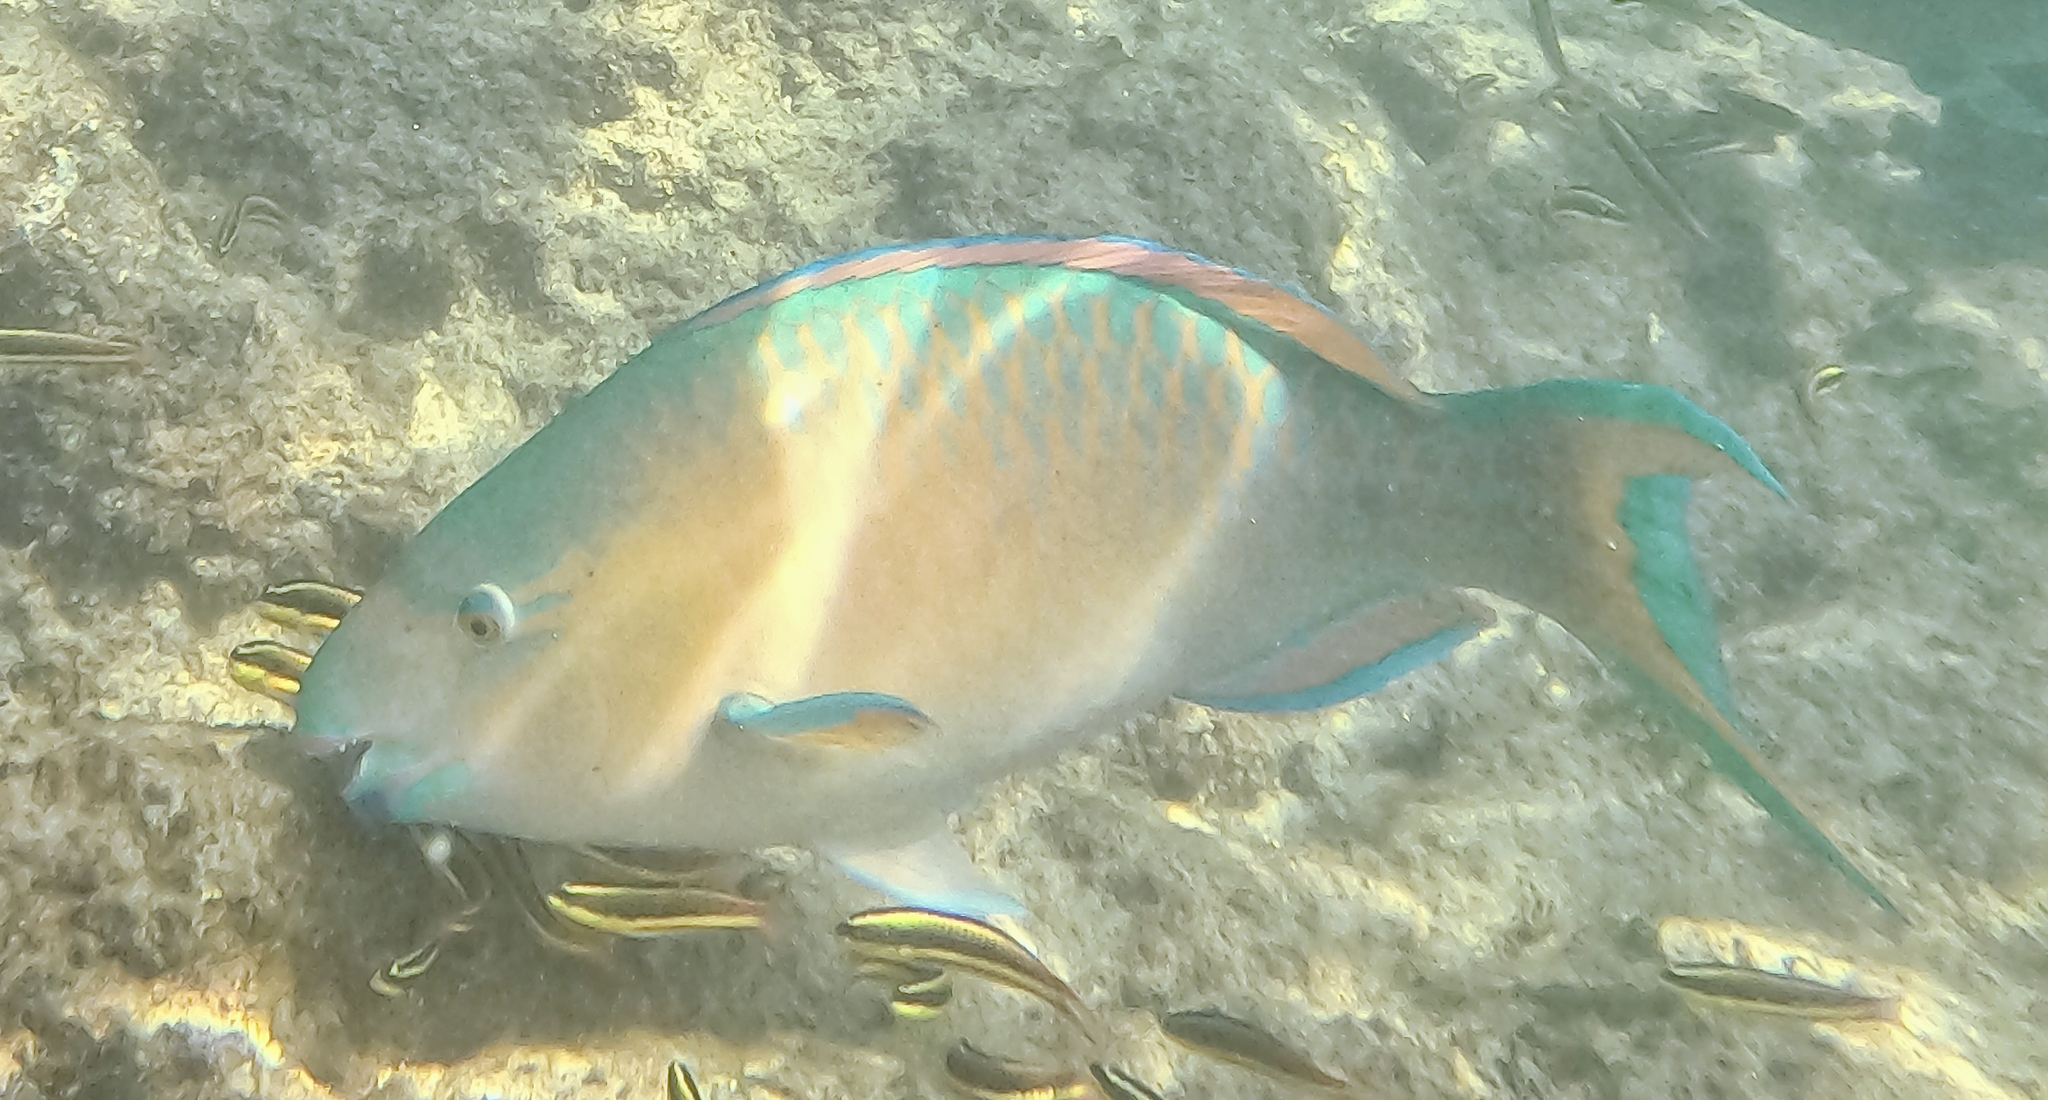
Scarus ghobban (Blue-barred Parrotfish)